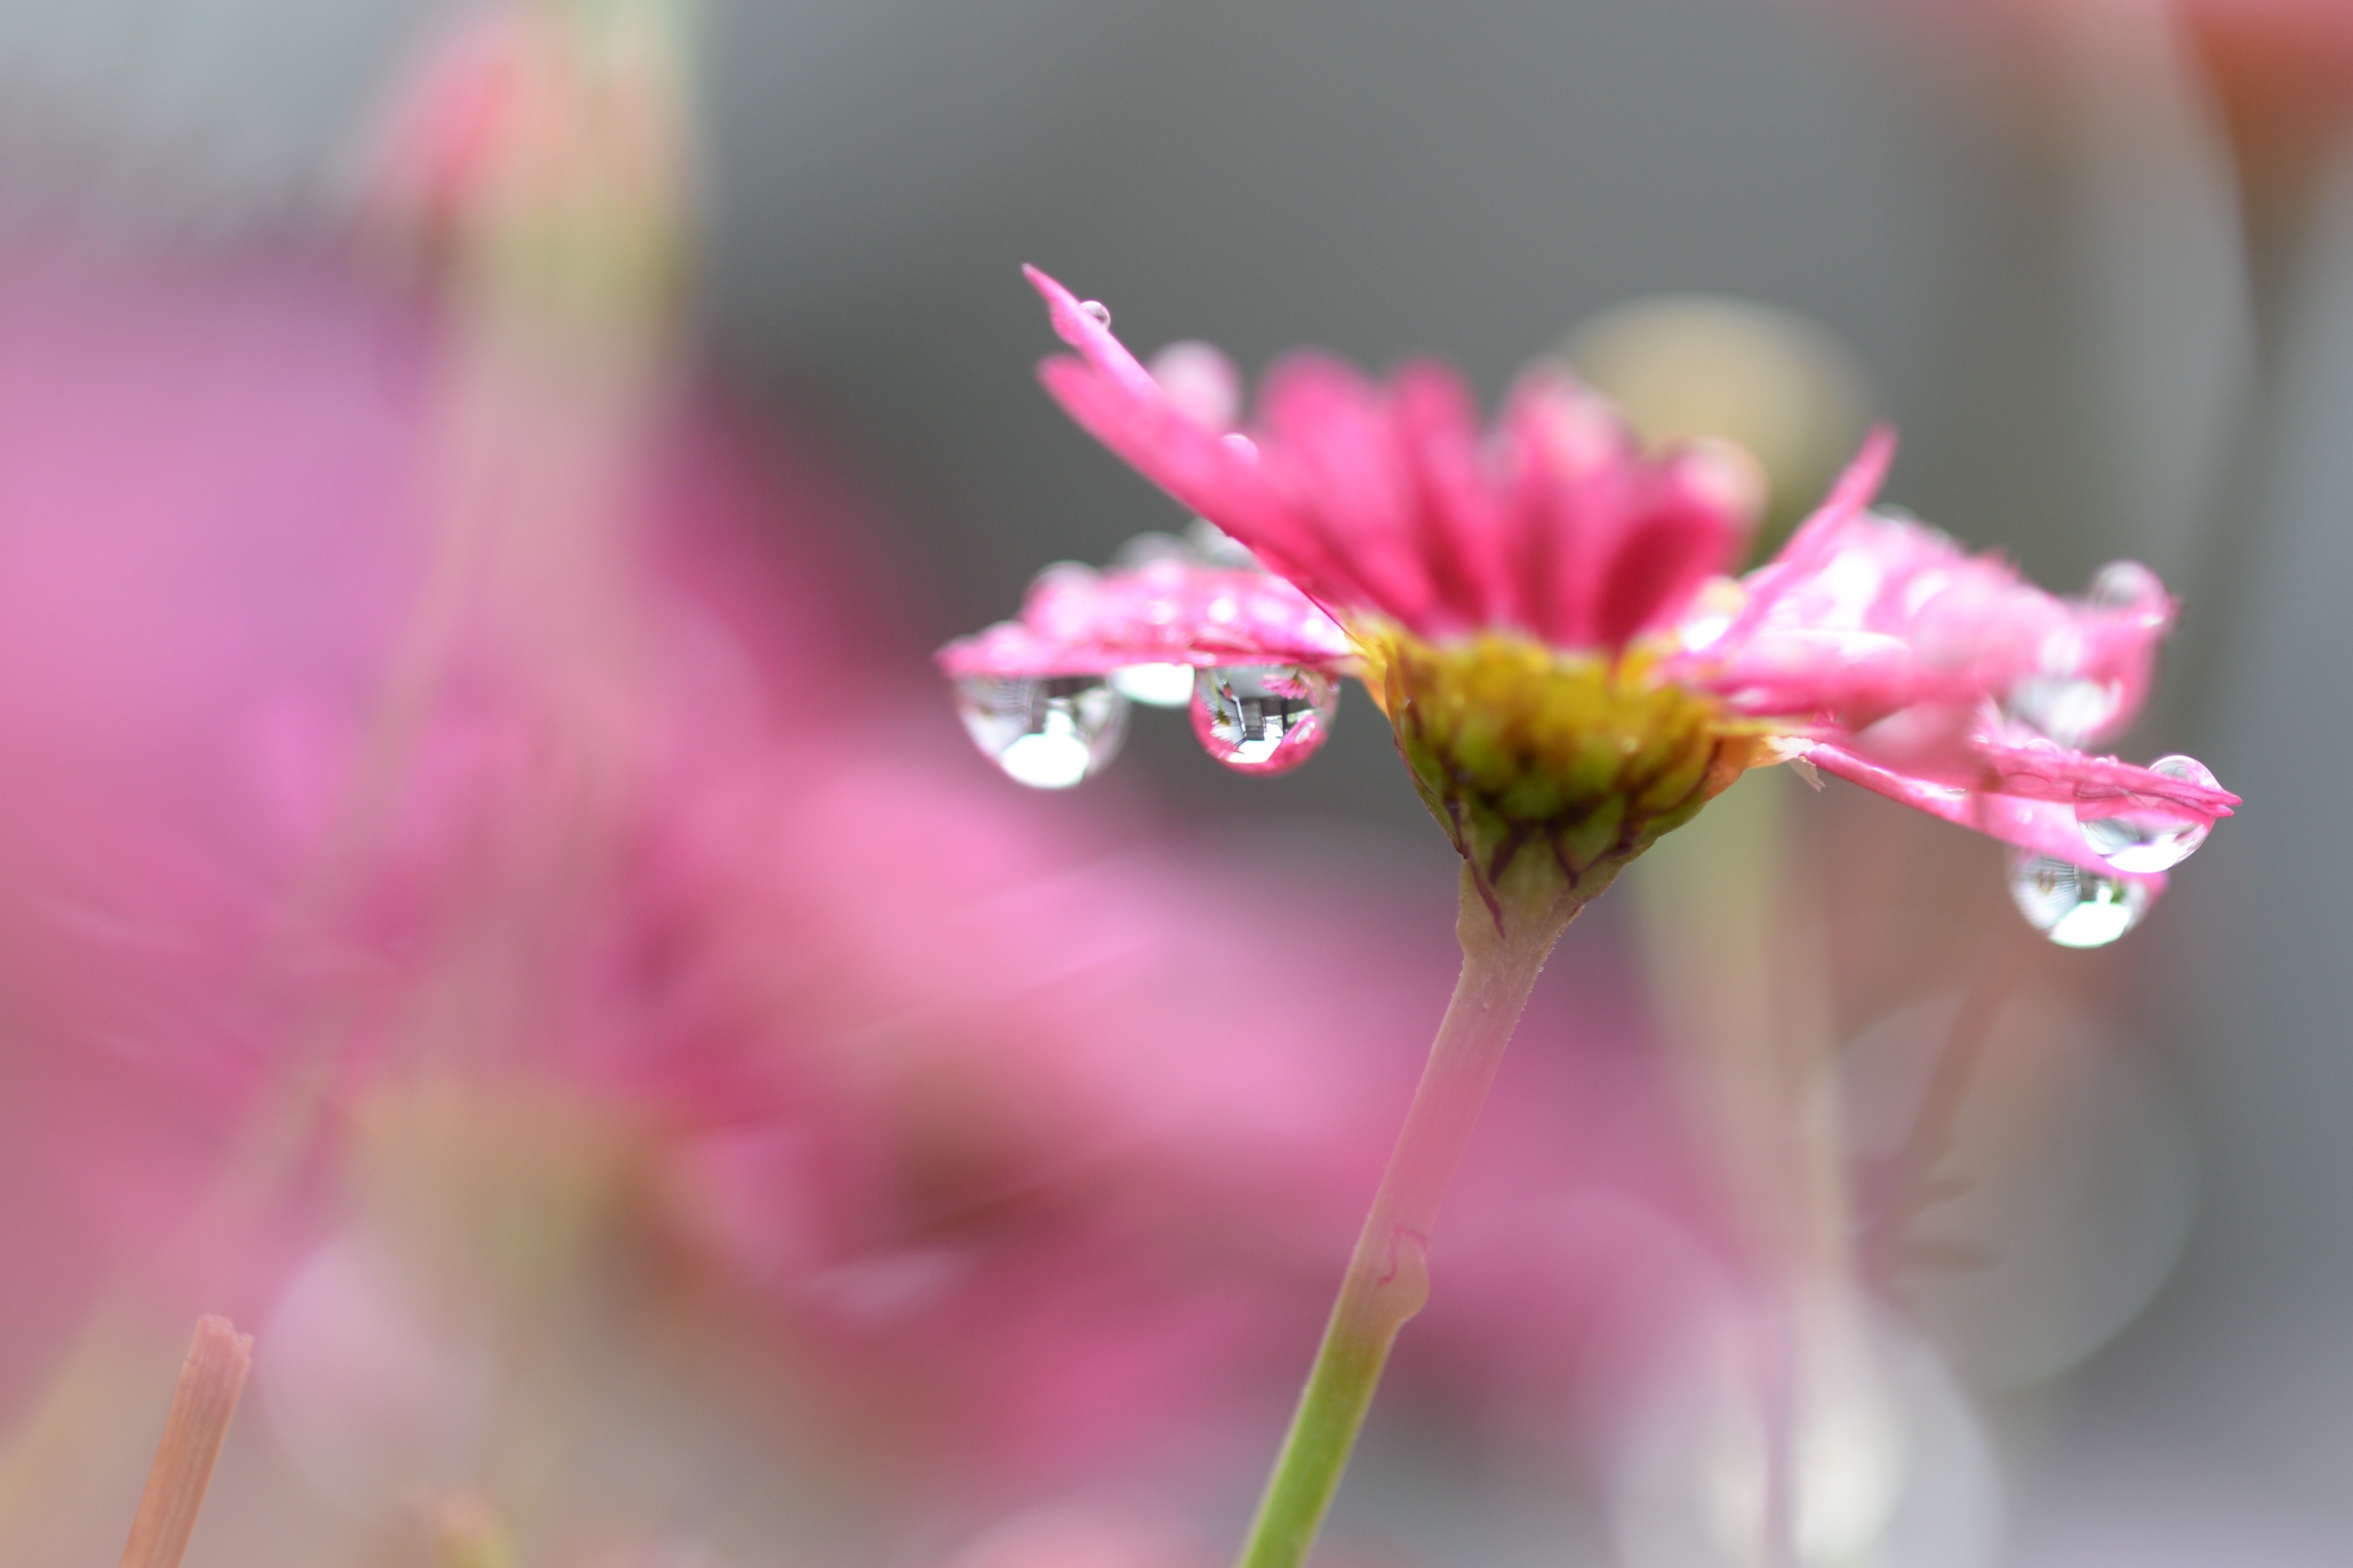
nature, blossom, plant, photography, leaf, flower, petal, bloom, floral, pollen, macro, botany, blooming, pink, flora, wildflower, close up, droplets, petals, bud, nectar, macro photography, flowering plant, daisy family, plant stem, land plant